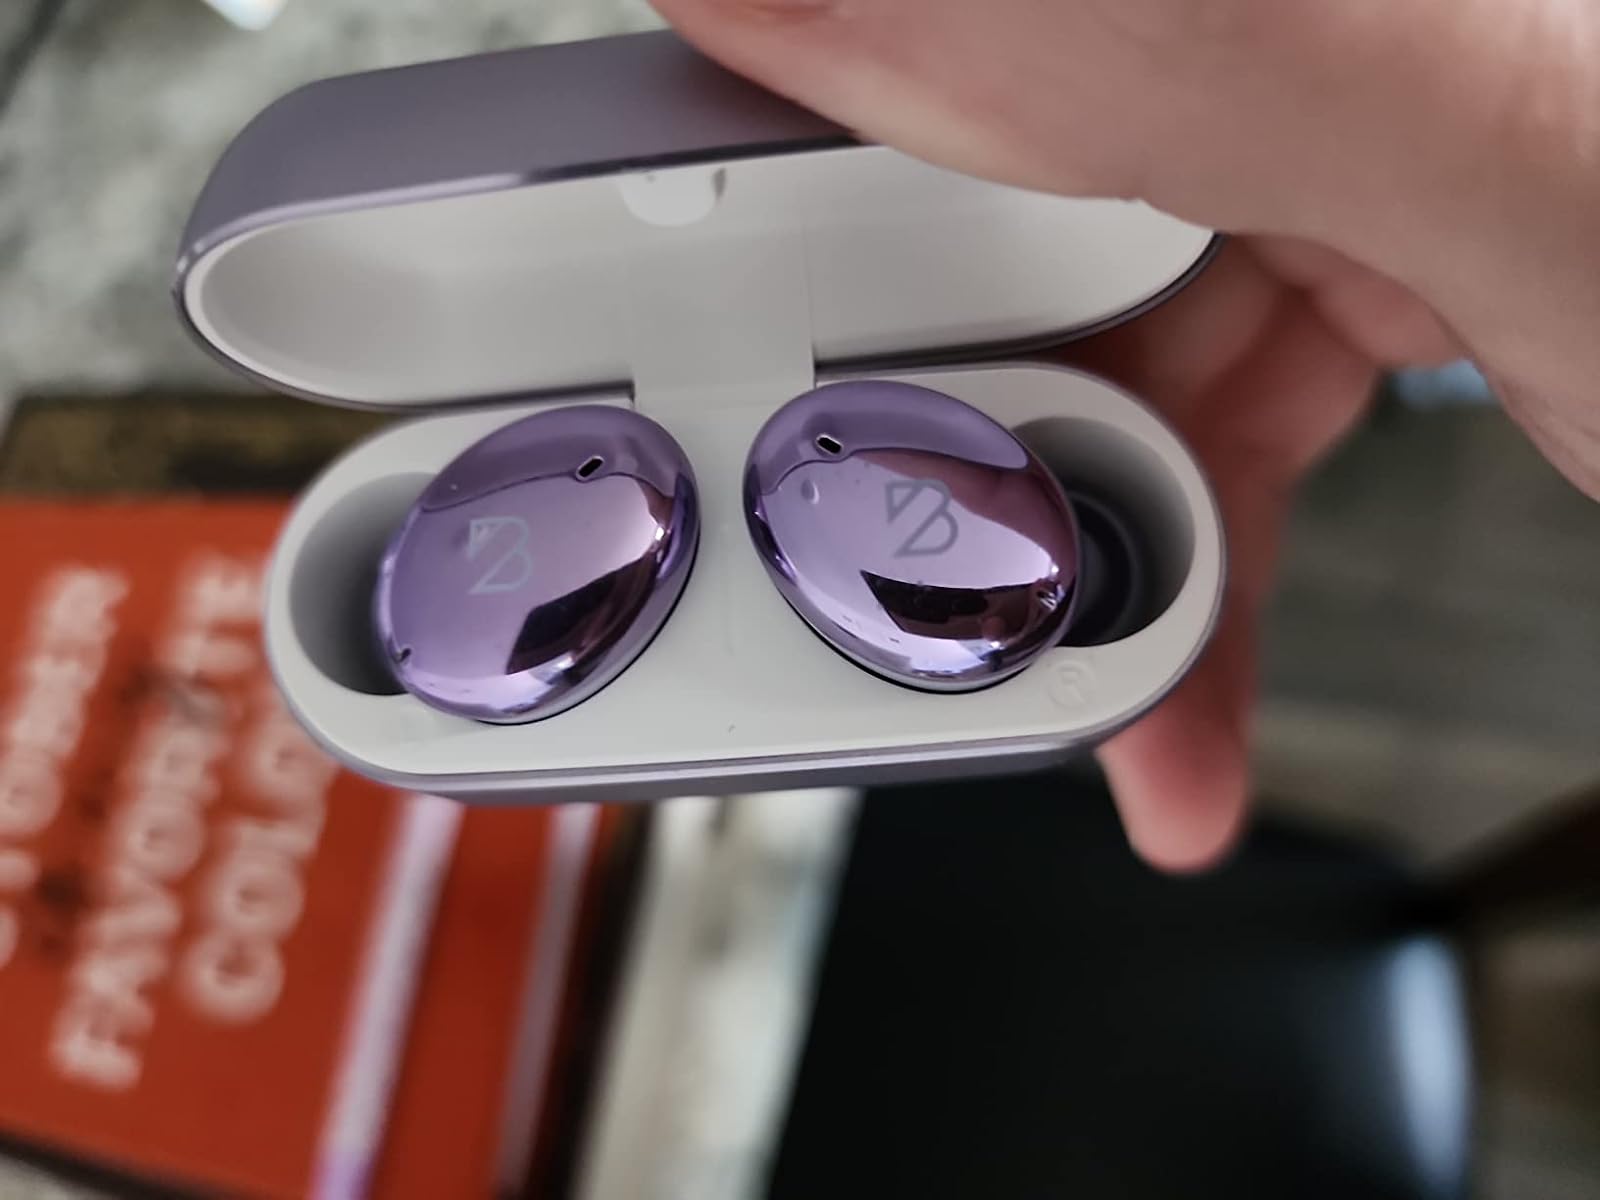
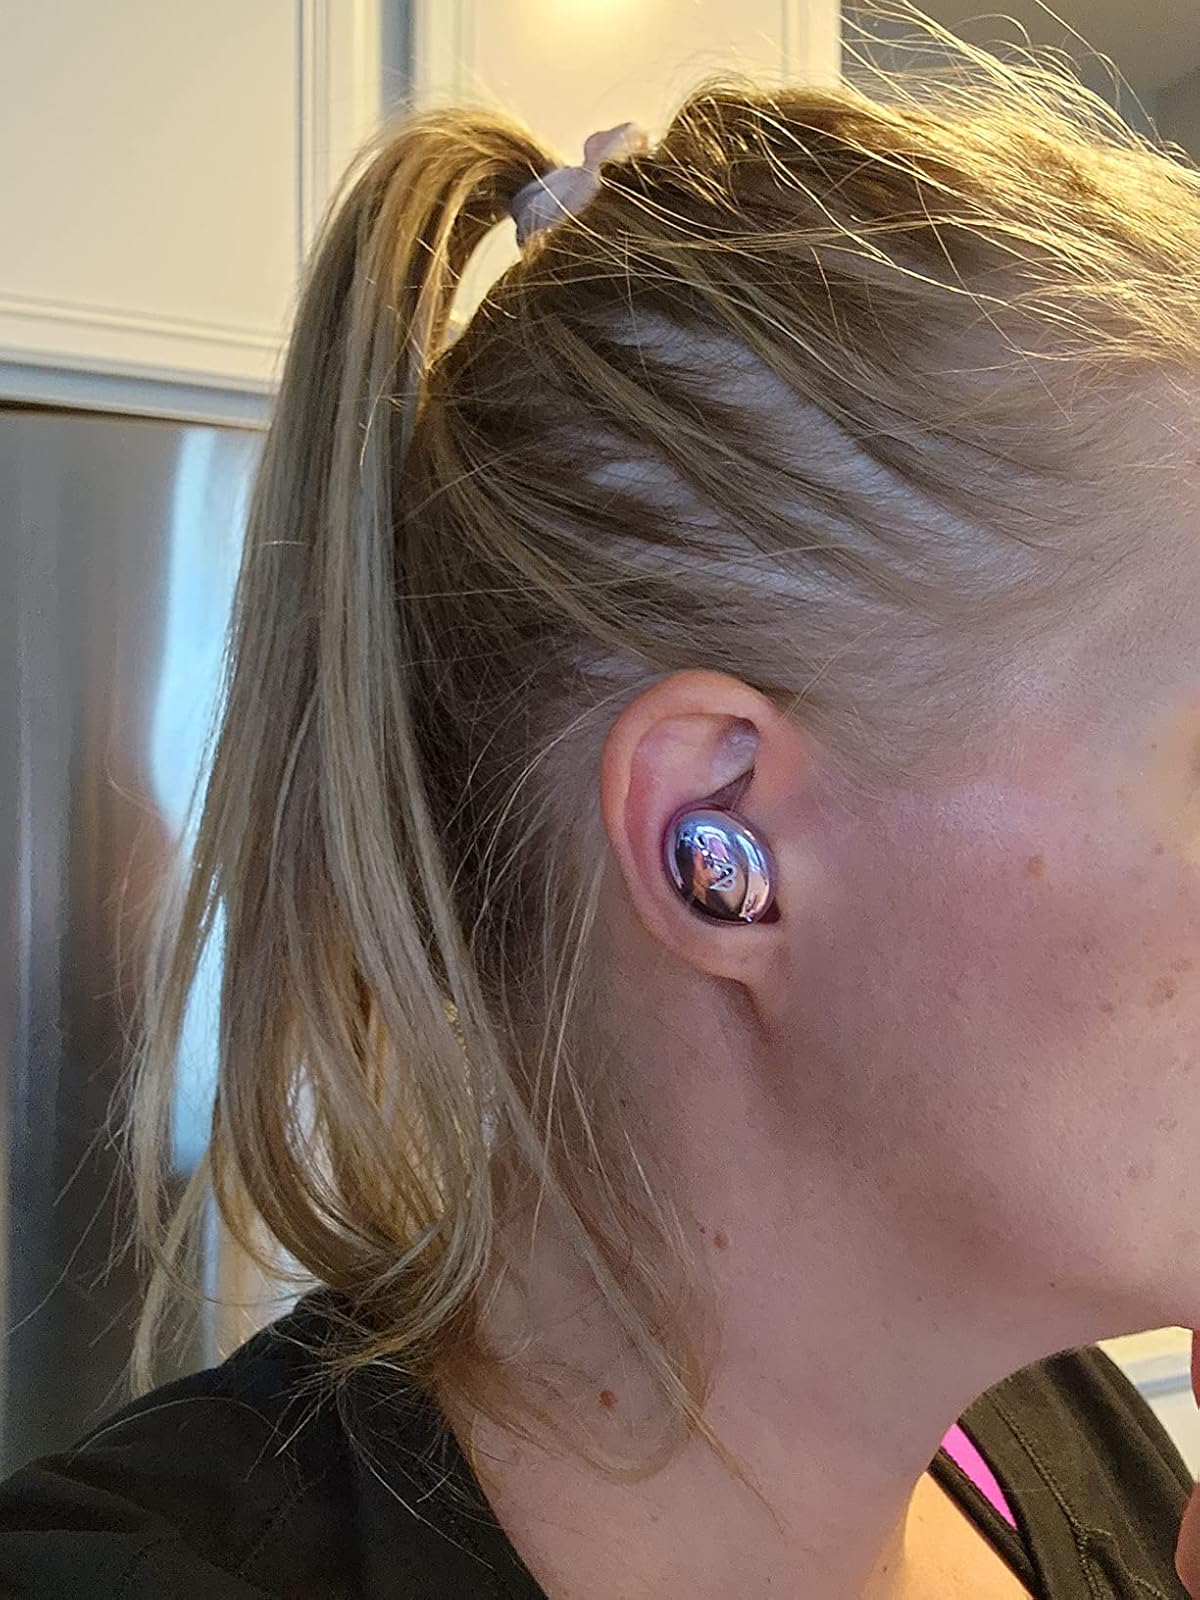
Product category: earbuds
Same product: yes